North Maumee Bay Archeological District

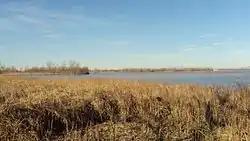
North Maumee Bay along East Sterns Road

The North Maumee Bay Archeological District is a historic district containing archeological sites located in the southeasternmost corner of Erie Township in Monroe County, Michigan. It was added to the National Register of Historic Places on December 5, 1980.